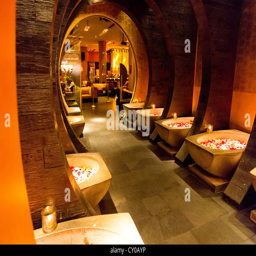
inside view of the famous restaurant located in hotel